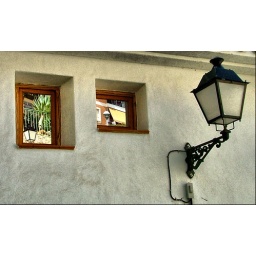
A lucky find, a reflection of two lamps and a wall lamp in Villajoyosa